Management accounting principles

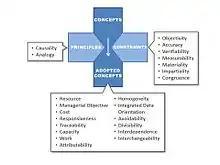
Diagram of "Principles, Concepts, and Constraints" specific to the field of Management Accounting and its internal business users.

Management accountants can rely on "causality" and "analogy" as foundational principles as they are grounded in decision science – the laws of logic.